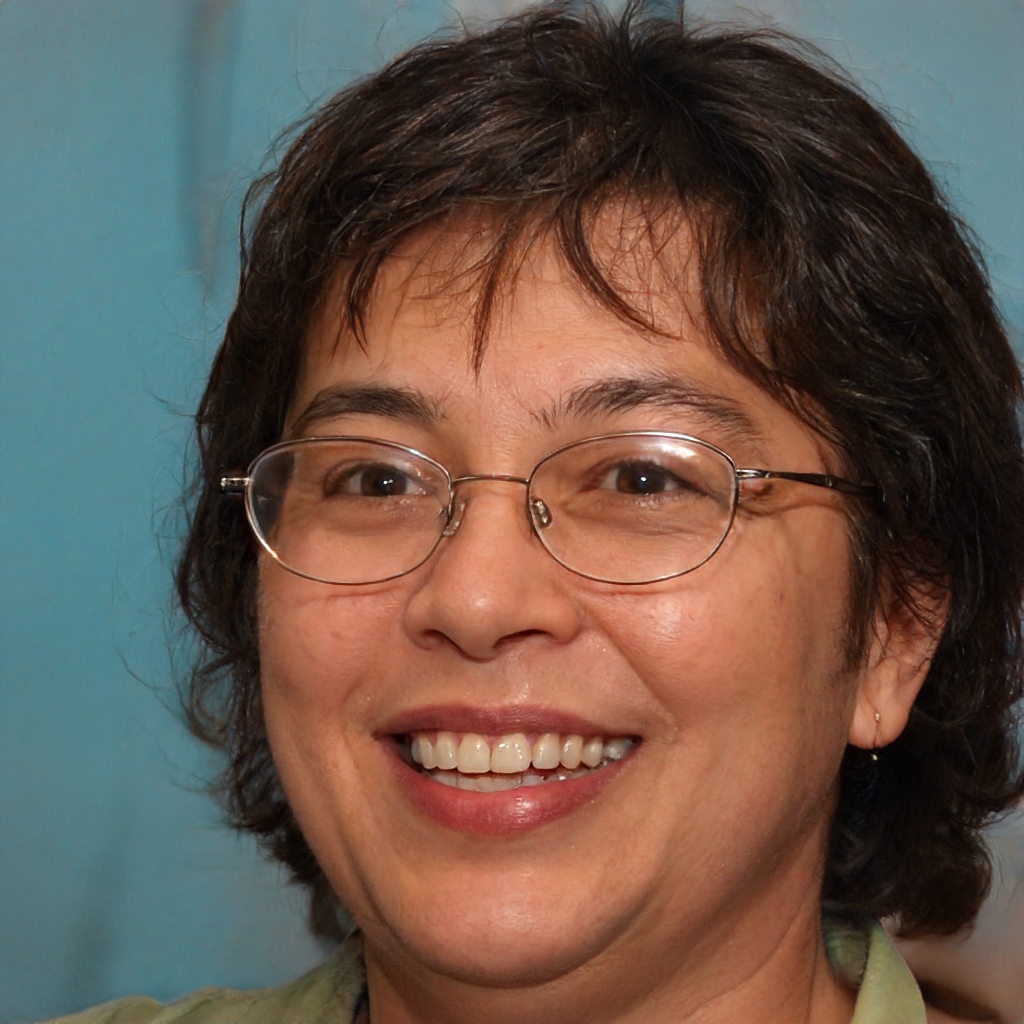
Gender: Female